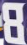
Number: 8